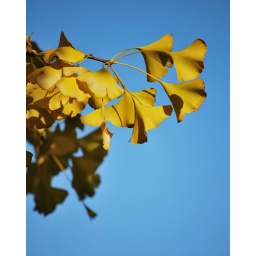
I love fall so much, Fascinated in this blue sky and golden ginkgo.